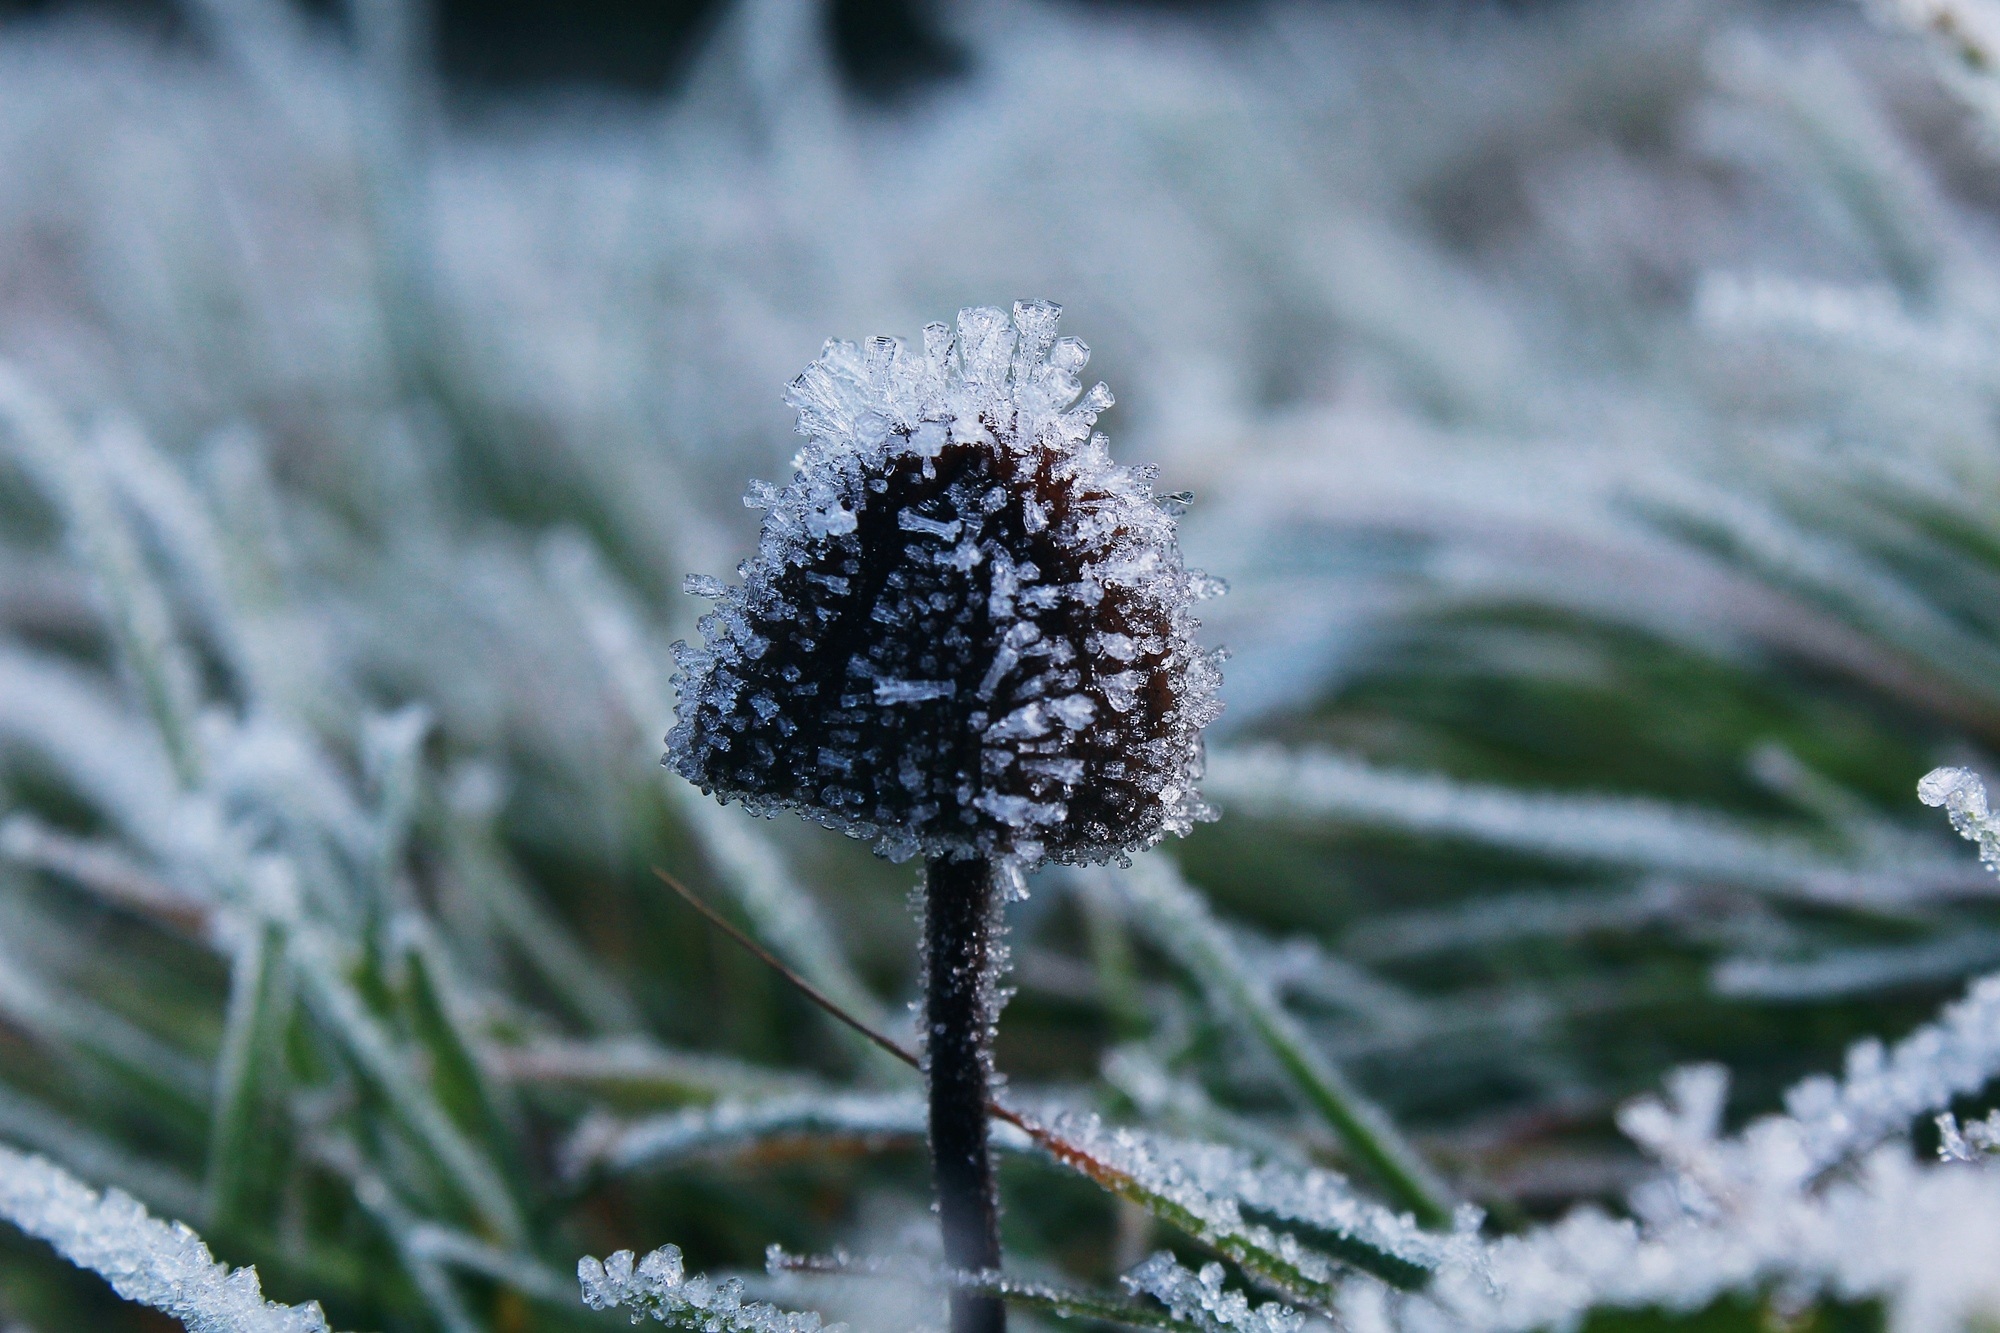
tree, nature, grass, branch, snow, cold, winter, plant, white, meadow, leaf, flower, frost, ripe, ice, green, weather, botany, mushroom, freeze, frozen, fir, flora, season, close up, spruce, icy, hoarfrost, freezing, macro photography, on frozen, land plant